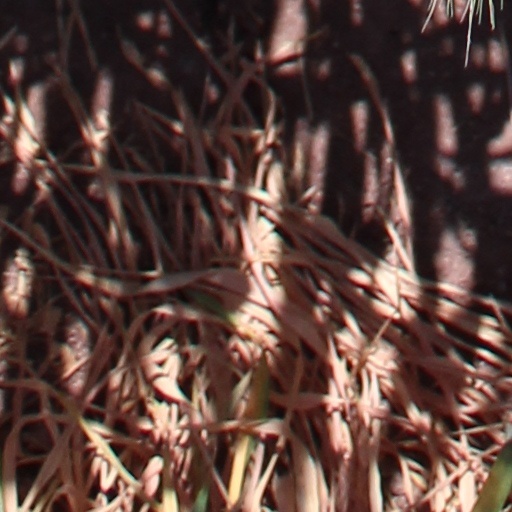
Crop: wheat